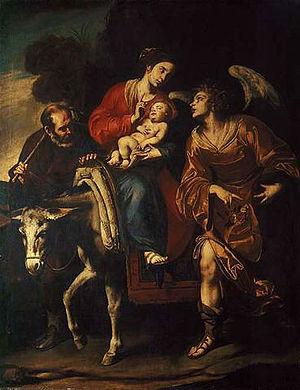
Giuseppe Marullo est un peintre baroque italien, qui fut actif autour de sa ville natale d'Orta di Atella.